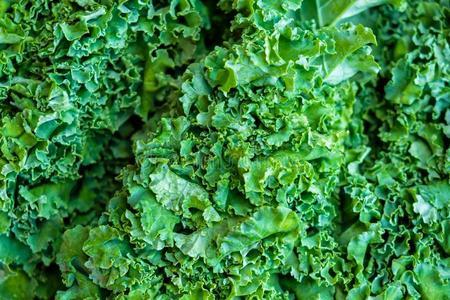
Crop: unknown
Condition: cabbage